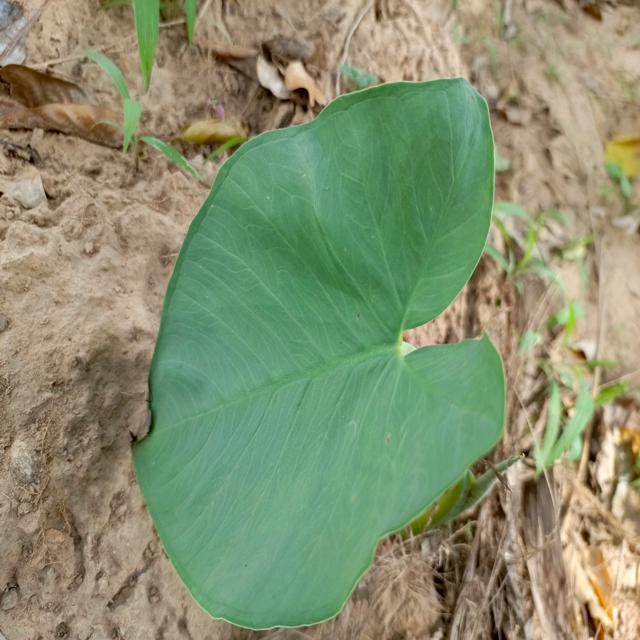
Label: Healthy